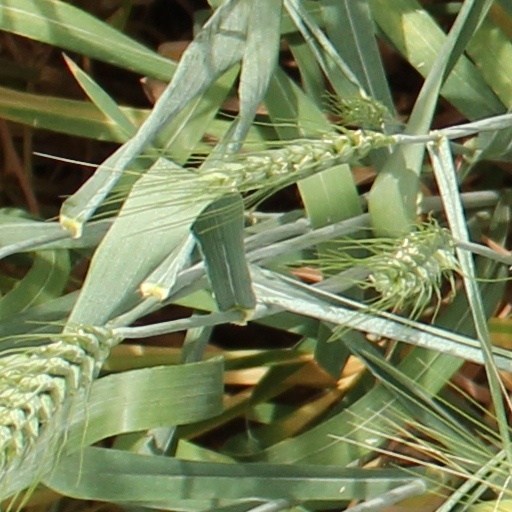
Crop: wheat